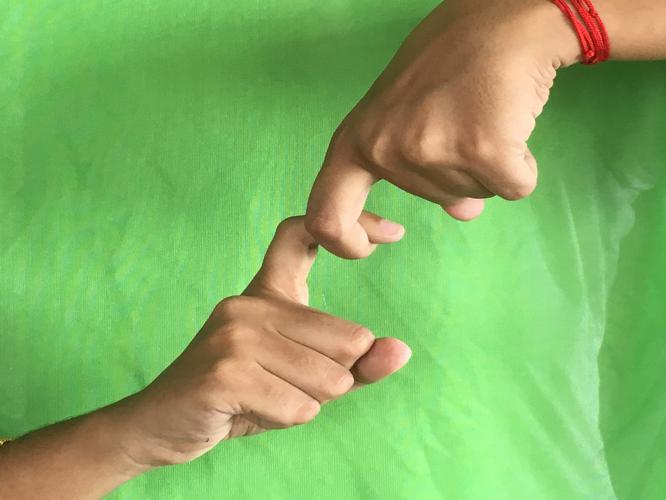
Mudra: Pasha
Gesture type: double_hand